5th Special Forces Group (United States)

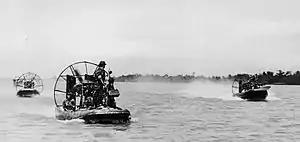
5th Special Forces Company D Hurricane Aircat airboats on the Mekong near the Cambodian border in 1966

The June 1969 killing of suspected double agent Thai Khac Chuyen, and the attempt to cover it up, led to the arrest in July of seven officers and one non-commissioned officer of the 5th Special Forces Group (Airborne) including the new commander, Colonel Robert B. Rheault in what became known as the "Green Beret Affair". Chuyen was working with the 5th on Project GAMMA when the Green Berets learned he might be a double agent. He underwent about ten days of rigorous interrogation and solitary confinement before he was shot and dumped into the sea. National newspapers and television picked up the story, which became another lightning rod for anti-war feeling. Finally, in September 1969, Secretary of the Army Stanley Resor announced that all charges would be dropped since the CIA, which may have had some involvement, refused to make its personnel available as witnesses.